Kenneth D. Taylor

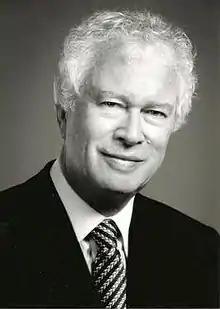

Kenneth Douglas Taylor (October 5, 1934 – October 15, 2015) was a Canadian diplomat, educator and businessman, best known for his role in the 1979 covert operation called the "Canadian Caper" when he was the Canadian ambassador to Iran. With the cooperation of the American Central Intelligence Agency, Taylor helped six Americans escape from Iran during the Iran hostage crisis by procuring Canadian passports for the Americans to deceive the Iranian Revolutionary guard by posing as a Canadian film crew scouting locations. Had the IRG known, every Canadian in the embassy would have been executed. Before the escape, the six Americans spent several weeks hiding in the homes of Taylor and another Canadian diplomat, John Sheardown.